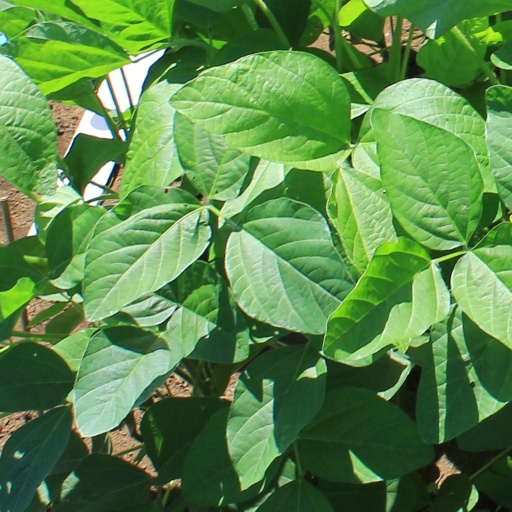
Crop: soybean